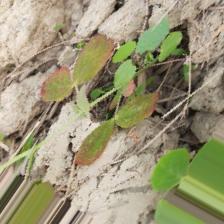
Label: Lentil Rust